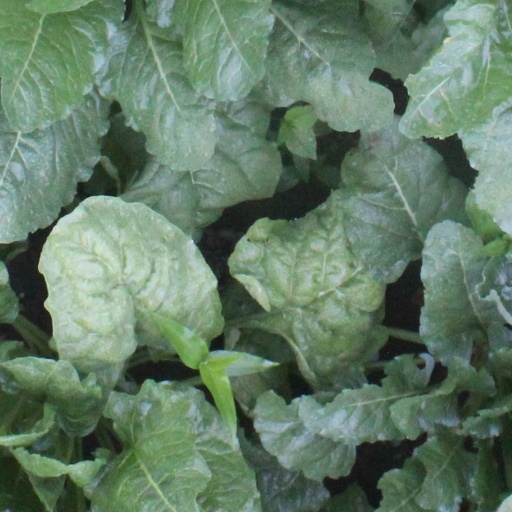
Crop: sugar beet